African humid period

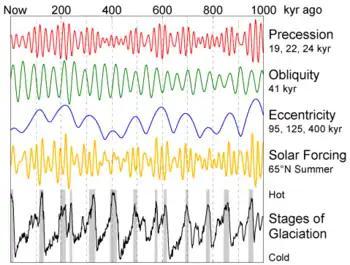
Milankovich cycles over the past one million years

The African humid period has been explained by increased insolation during Northern Hemisphere summer. Due to precession, the season at which Earth passes closest to the Sun on its elliptical orbit – the perihelion – changes, with maximum summer insolation occurring when this happens during Northern Hemisphere summer. Between 11,000 and 10,000 years ago, Earth passed through the perihelion at the time of summer solstice, increasing the amount of solar radiation by about 8%, resulting in the African monsoon becoming both stronger and reaching farther north. Between 15,000 and 5,000 years ago, summer insolation was at least 4% higher than today. The obliquity also decreased during the Holocene but the effect of obliquity changes on the climate is focused on the high latitudes and its influence on the monsoon is unclear.